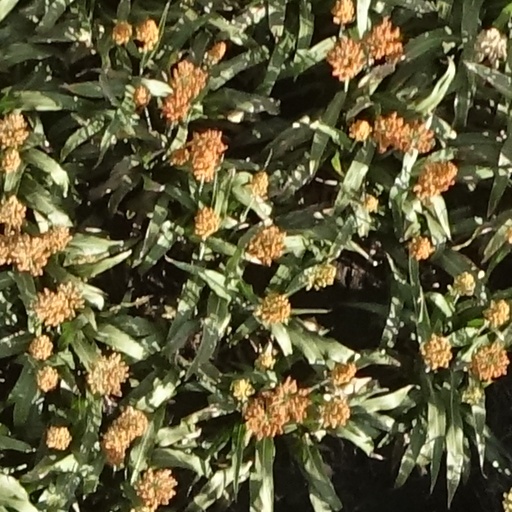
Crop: sorghum